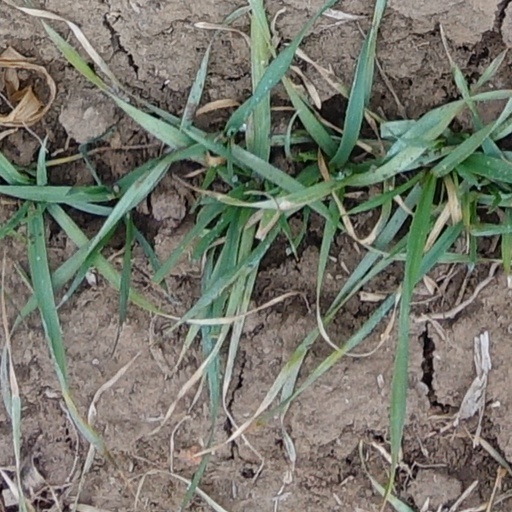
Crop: wheat